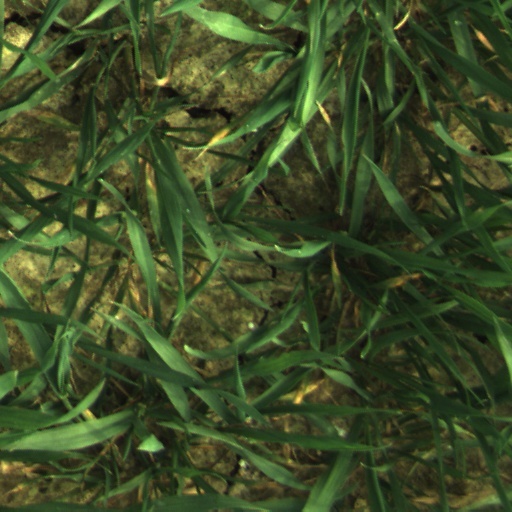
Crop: wheat